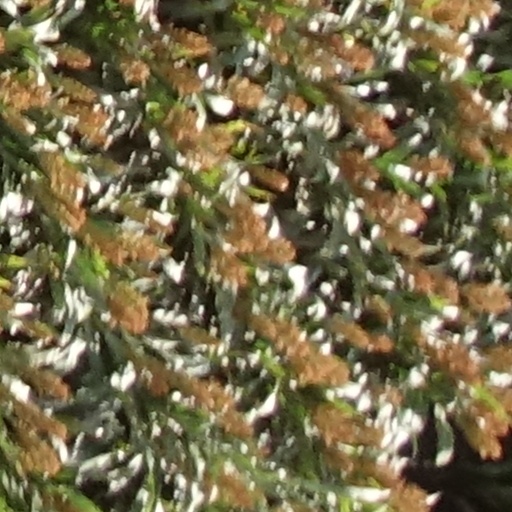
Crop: sorghum